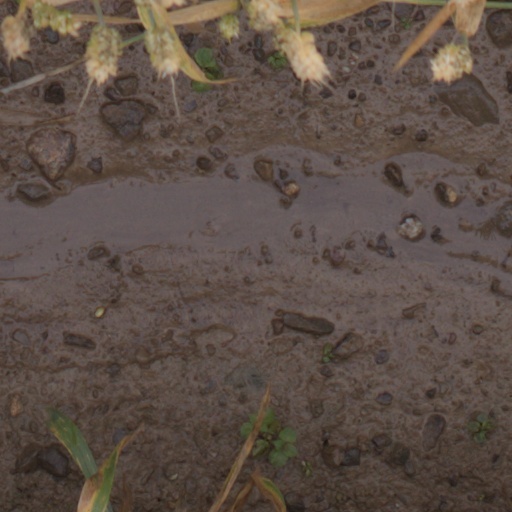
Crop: wheat